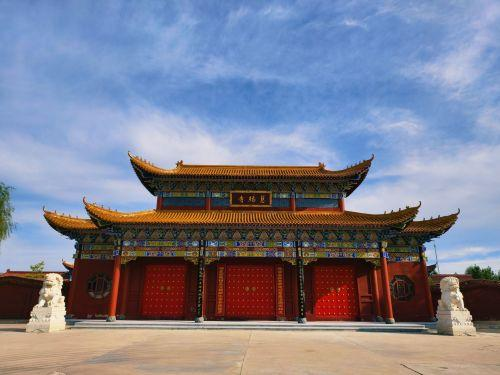
地标名称：慧缘寺
所在城市：白城市·镇赉县